Nemestrinidae

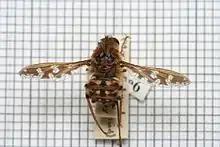
"Moegistorhynchus longirostris"

Nemestrinidae, or tangle-veined flies is a family of flies in the superfamily Nemestrinoidea, closely related to Acroceridae.